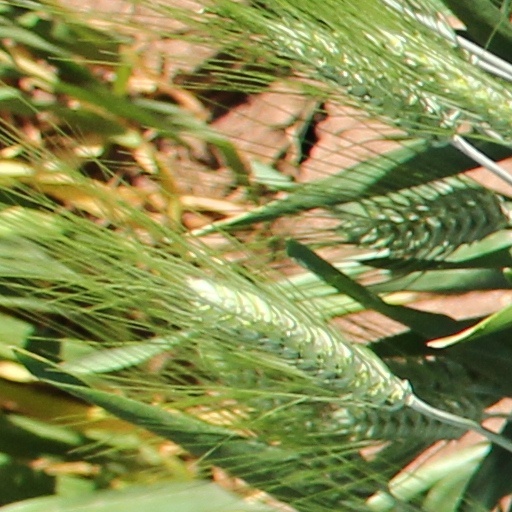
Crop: wheat